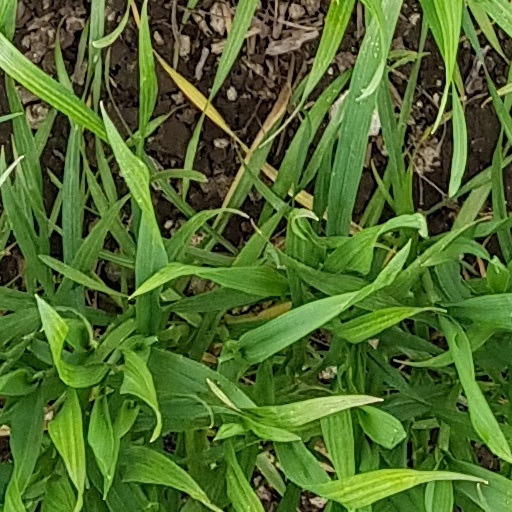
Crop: wheat